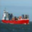
Label: ship